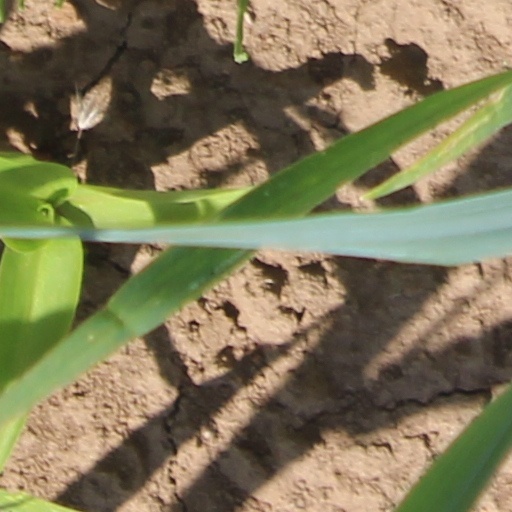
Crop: wheat